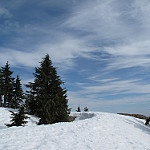
Scene: Outdoor